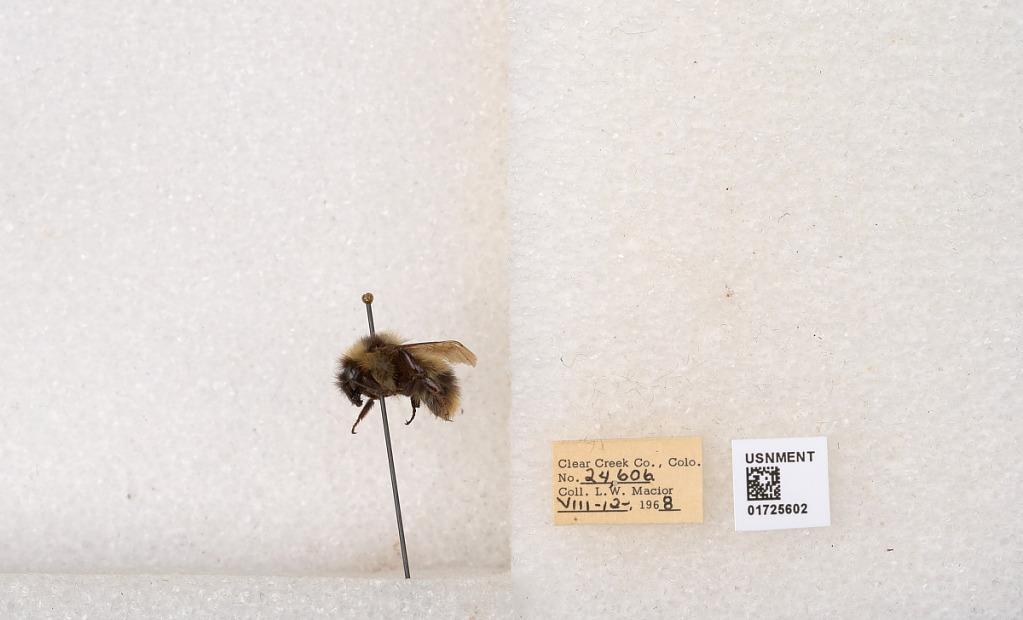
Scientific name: Bombus kirbyellus
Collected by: L. Macior
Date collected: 1968-8-12
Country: United States
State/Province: Colorado
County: Clear Creek
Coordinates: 39.6891, -105.644